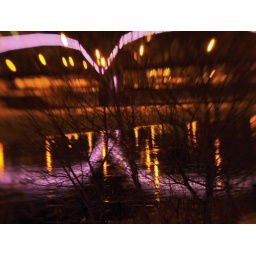
Saskatoon's traffic bridge reflecting in the river at night